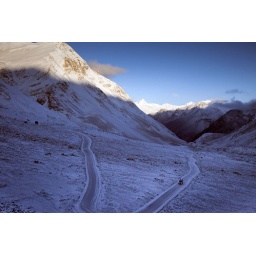
Leh Road, Himachal Pradesh India: An official car slowly makes it's way over the black ice of Barchla pass.